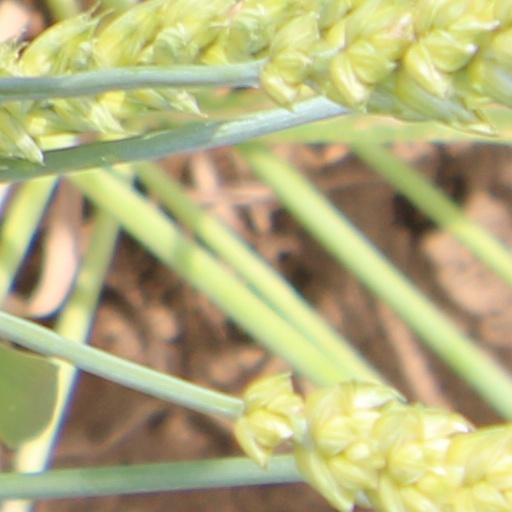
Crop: wheat